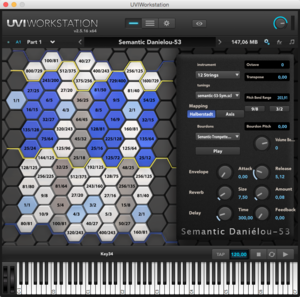
Semantic Daniélou-53
Le Système Semantic est une échelle microtonale accordée en intonation juste élaborée par Alain Daniélou.